Tatra 816

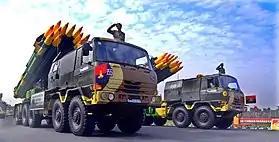
Indian BM-30 Smerch launchers on Indian built Tatra 816 during a military parade

The Tatra T816 is a truck family, produced by Czech company Tatra. It uses the traditional tatra concept of rigid backbone tube and swinging half-axles giving independent suspension. The vehicles are available in 4x4, 6x6, 8x8, 10x8, 10x10, 12x8 and 12x12 variants. The truck was developed from the model T815 to comply with the most demanding off-road conditions. Originally the T816 range was developed for the purposes of military, however today also civilian applications are available (notably as heavy off-road firefighting trucks.